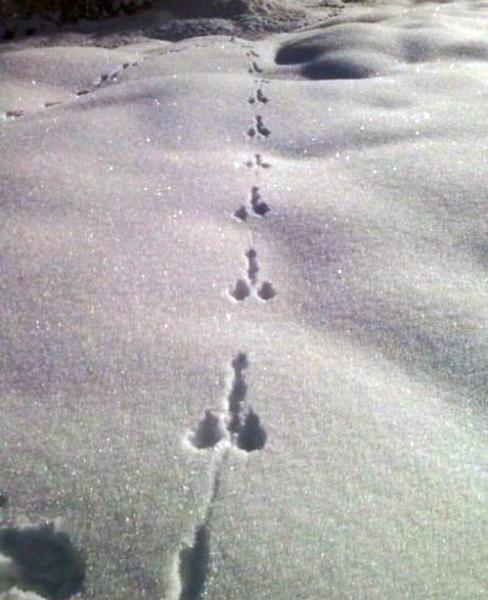
回答: 息子が家を出て行った。